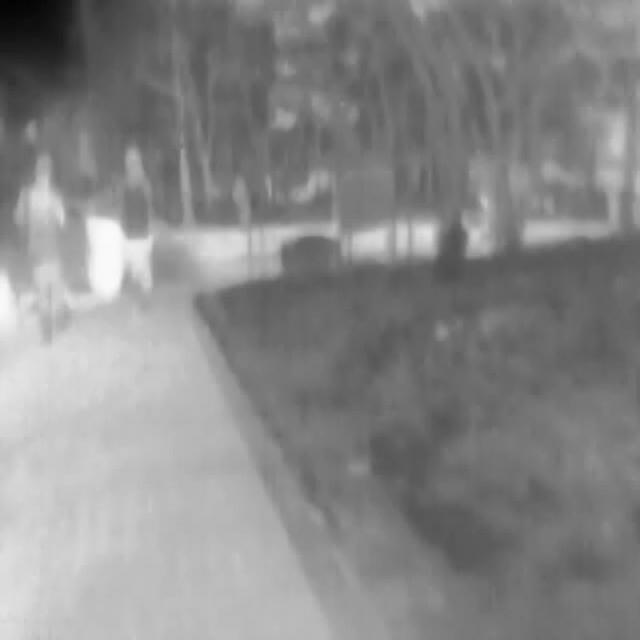
Detected objects:
label: person
label: person
label: person